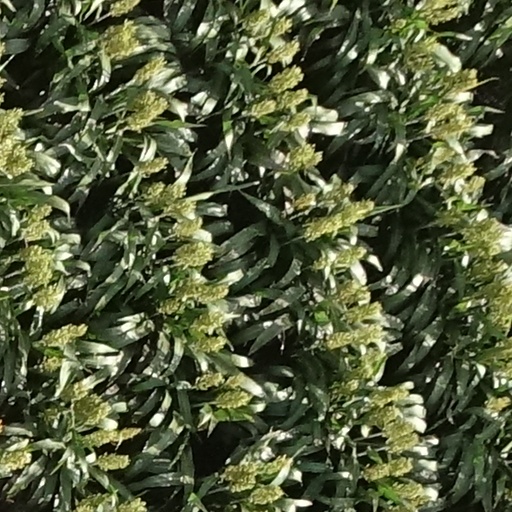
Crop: sorghum